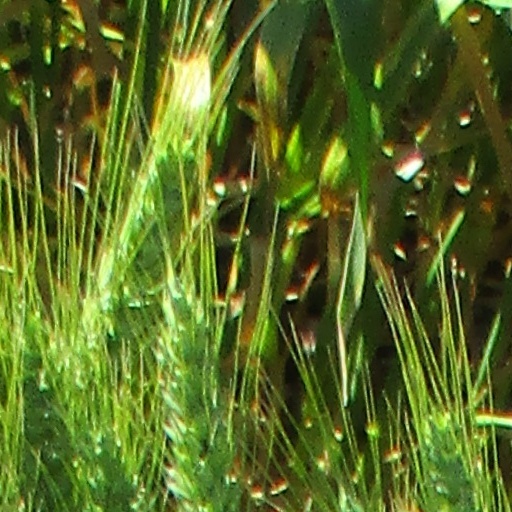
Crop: wheat